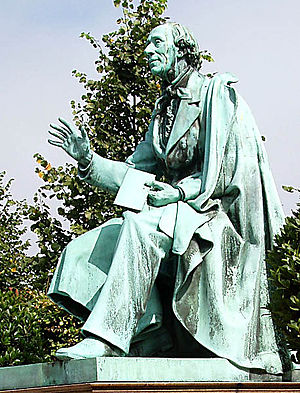
H.C. Andersen / Eftermæle / Skulpturer
Fortælleren
Hans Christian Andersen var en dansk digter og forfatter, der er verdensberømt for sine eventyr. Han var kendt for sine buketter og papirklip, og menes at have opfundet det flettede danske julehjerte. Han er en af den danske guldalders hovedpersoner. Han var desuden opfinderen af Tingseventyr, der er en undergenre af kunsteventyr.